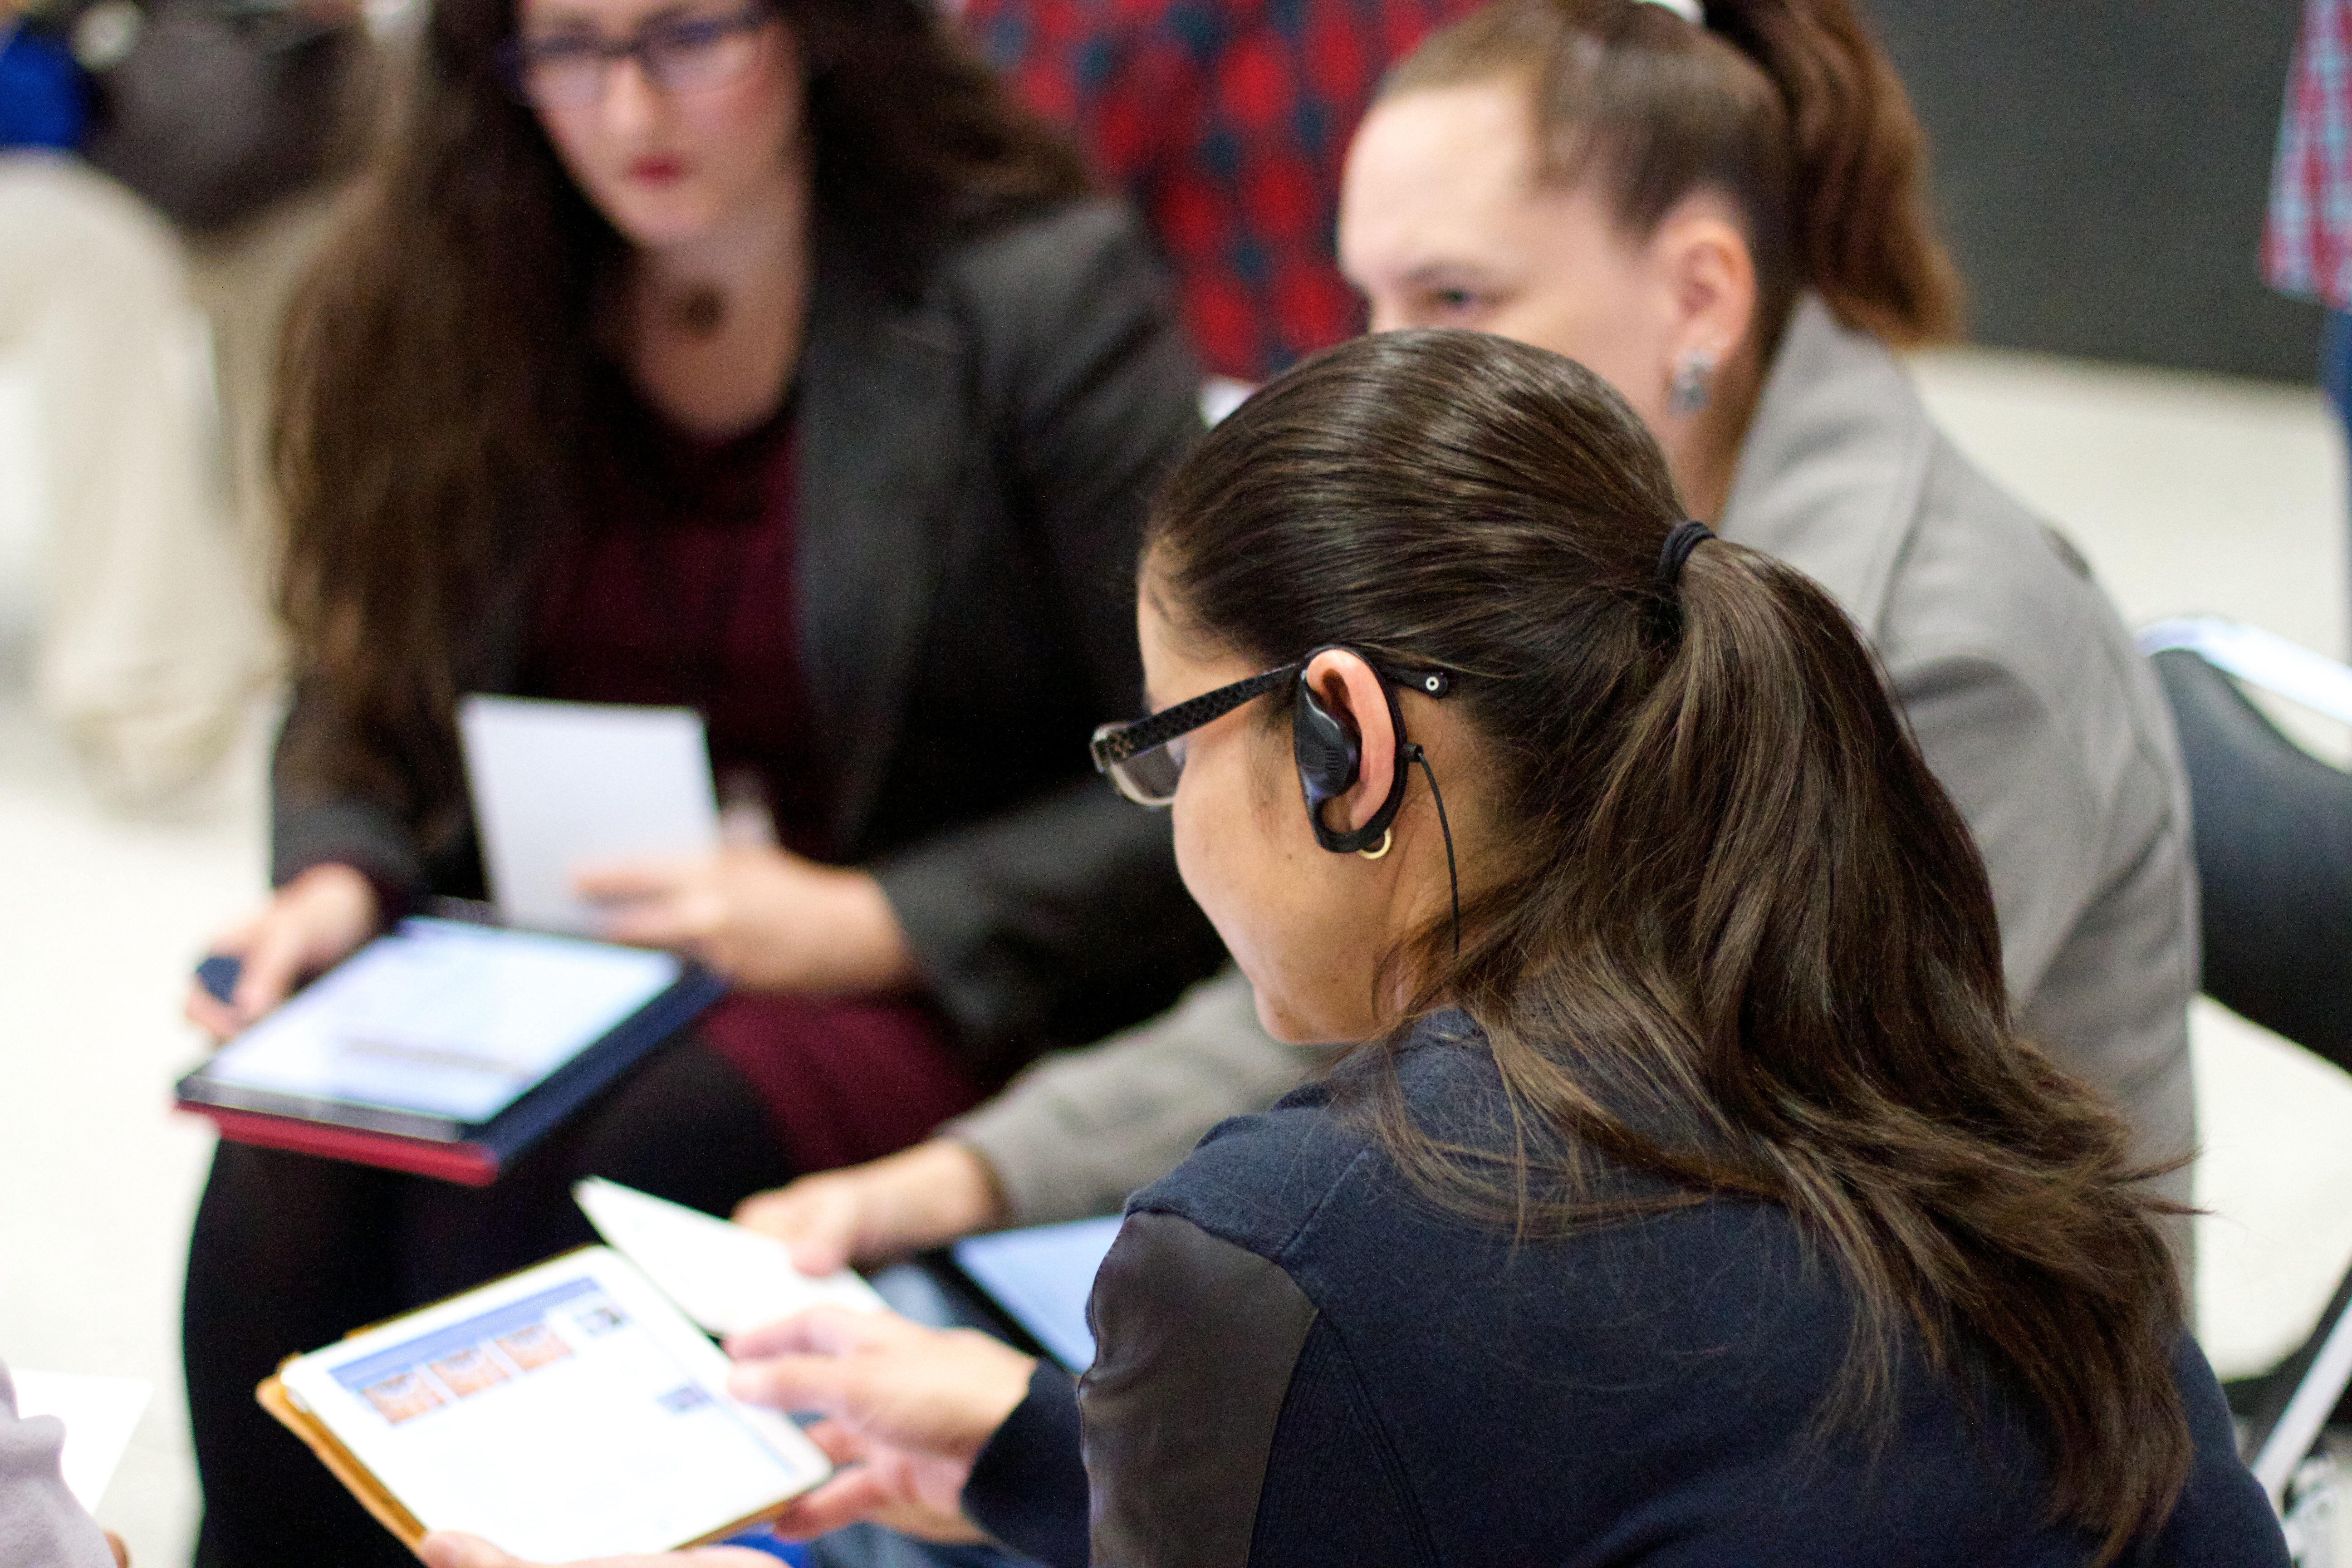
student, conversation, education, learning, udgagora